Albert Lautman

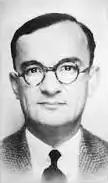

Albert Lautman (8 February 1908 – 1 August 1944) was a French philosopher of mathematics, born in Paris. An escaped prisoner of war, he was shot by the Nazi authorities in Toulouse on 1 August 1944.